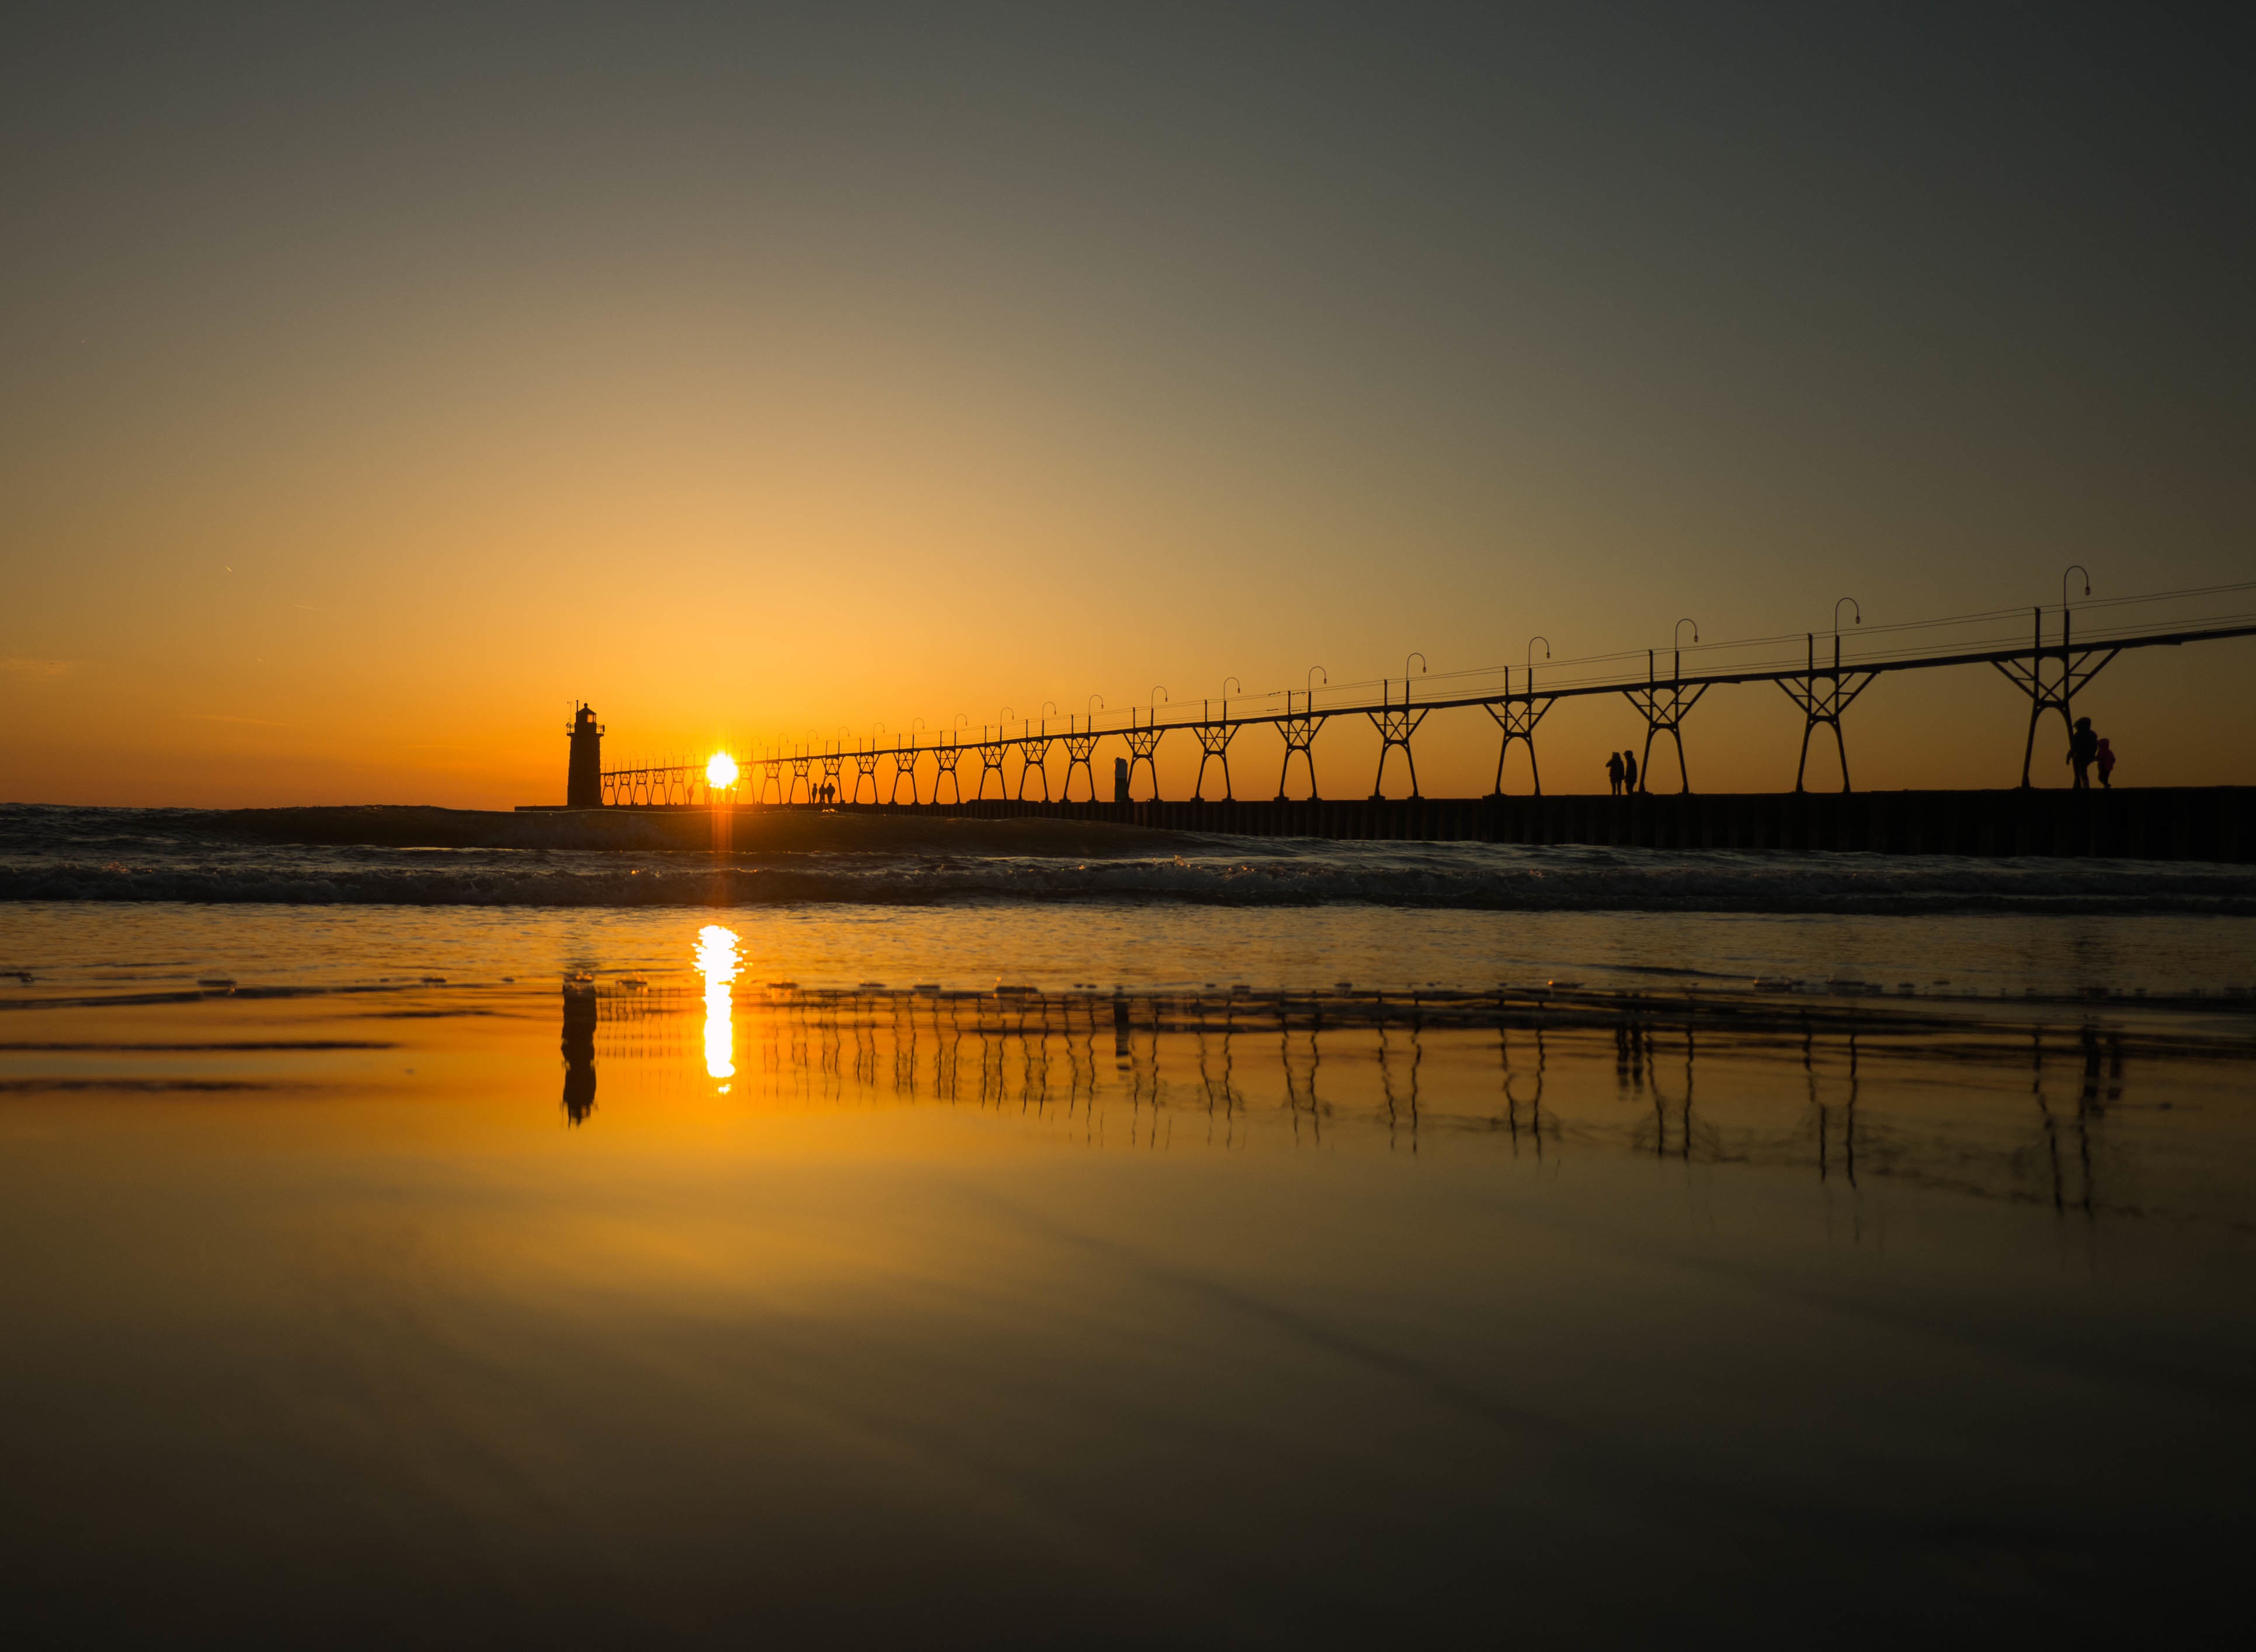
sea, ocean, horizon, light, sun, sunrise, sunset, sunlight, morning, dawn, pier, dusk, evening, reflection, afterglow